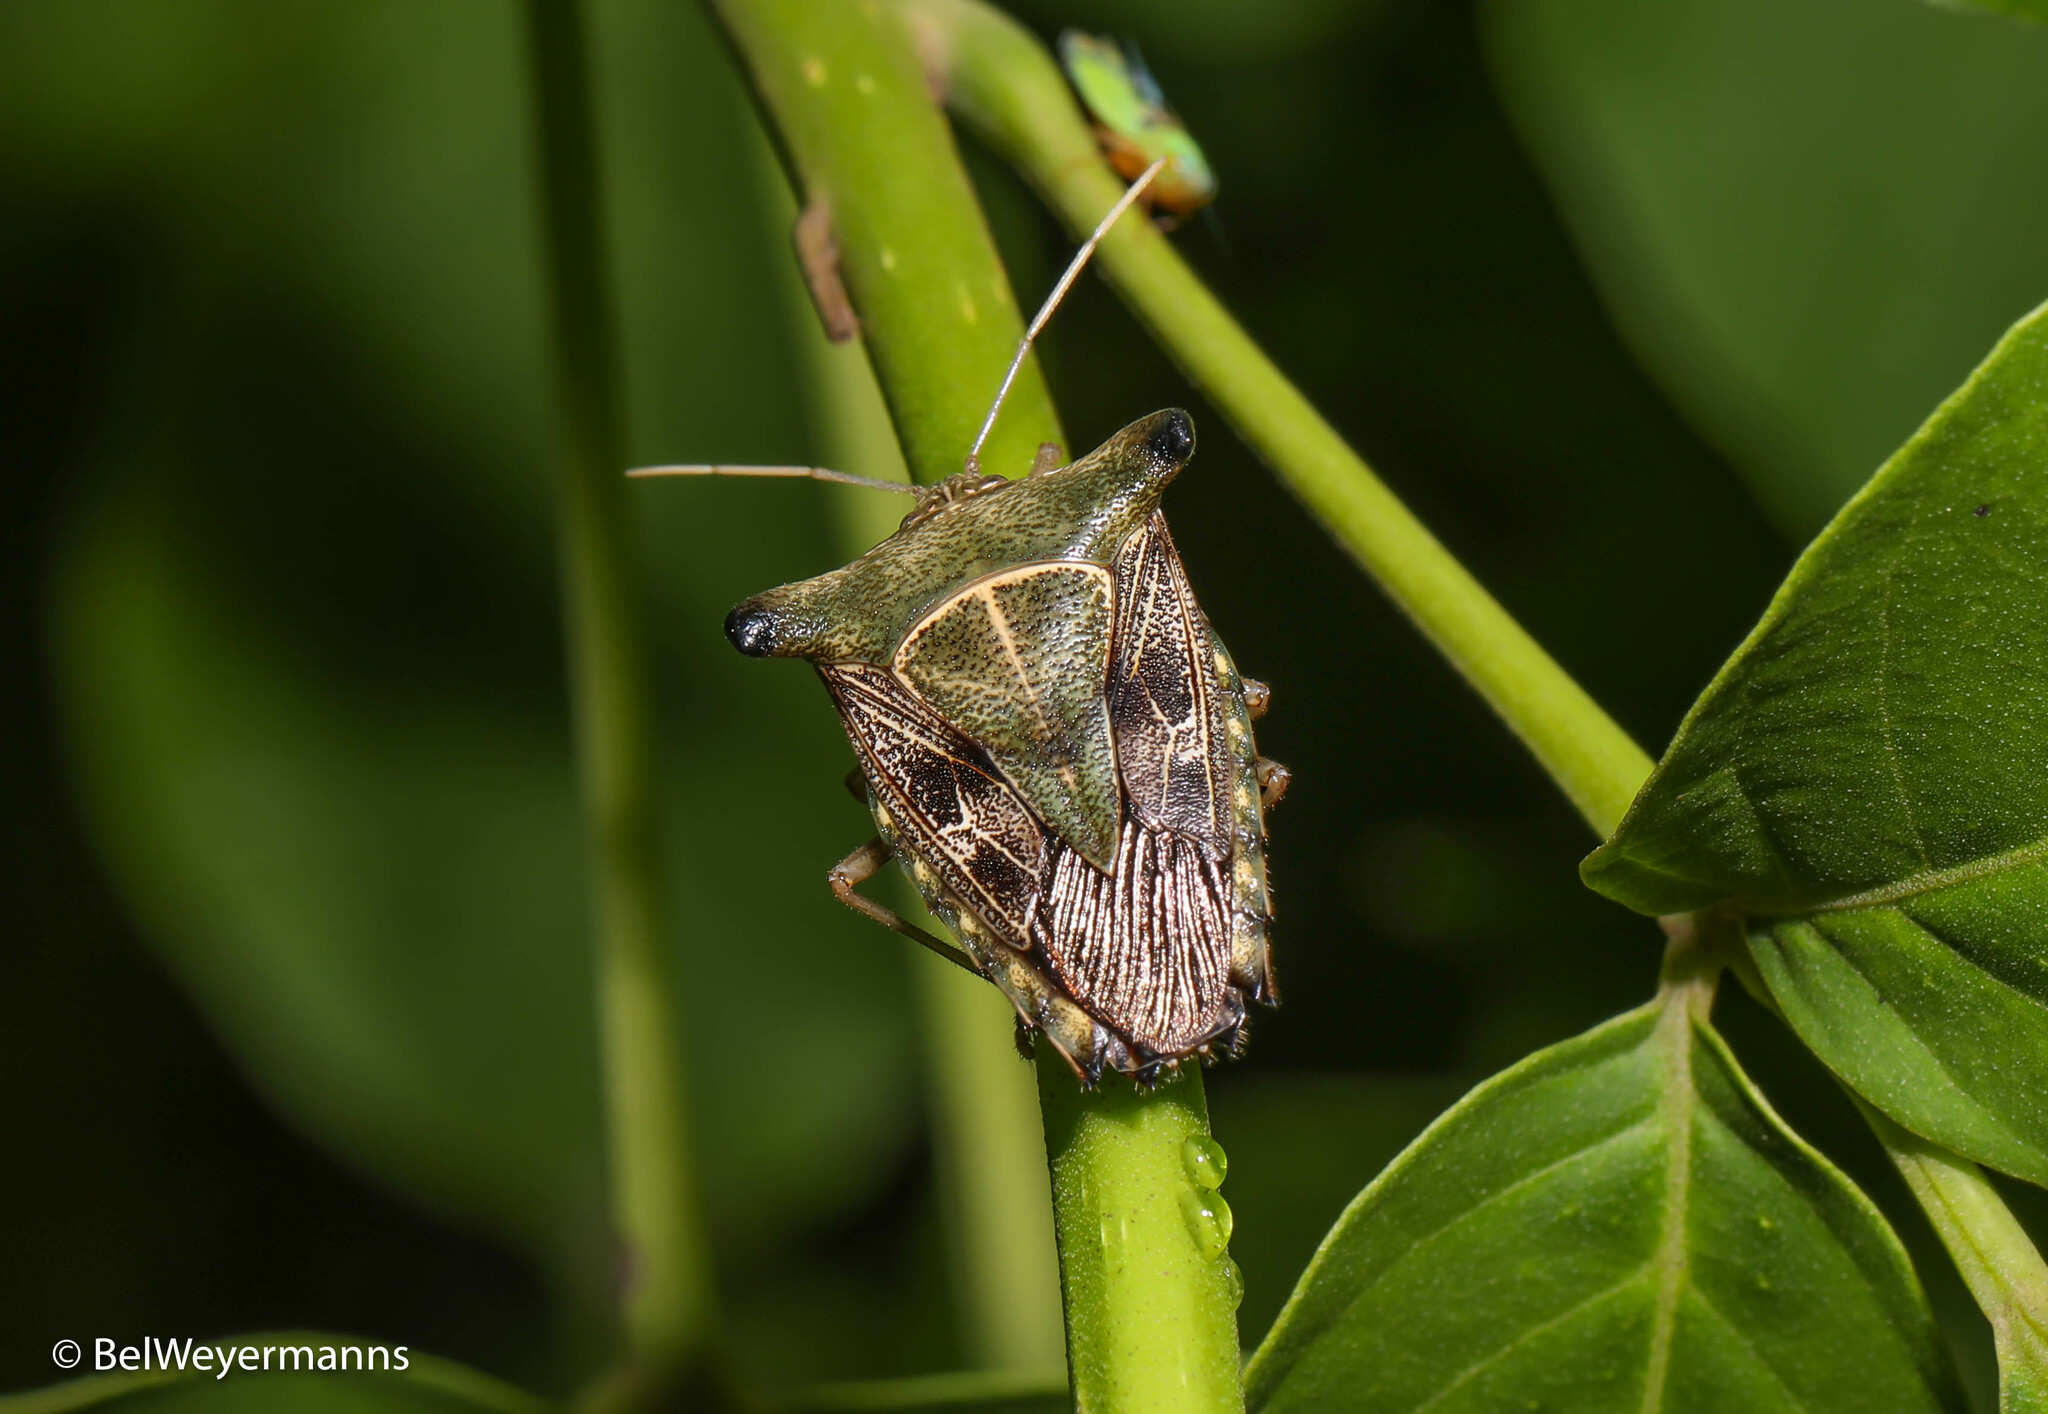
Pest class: stink_bug